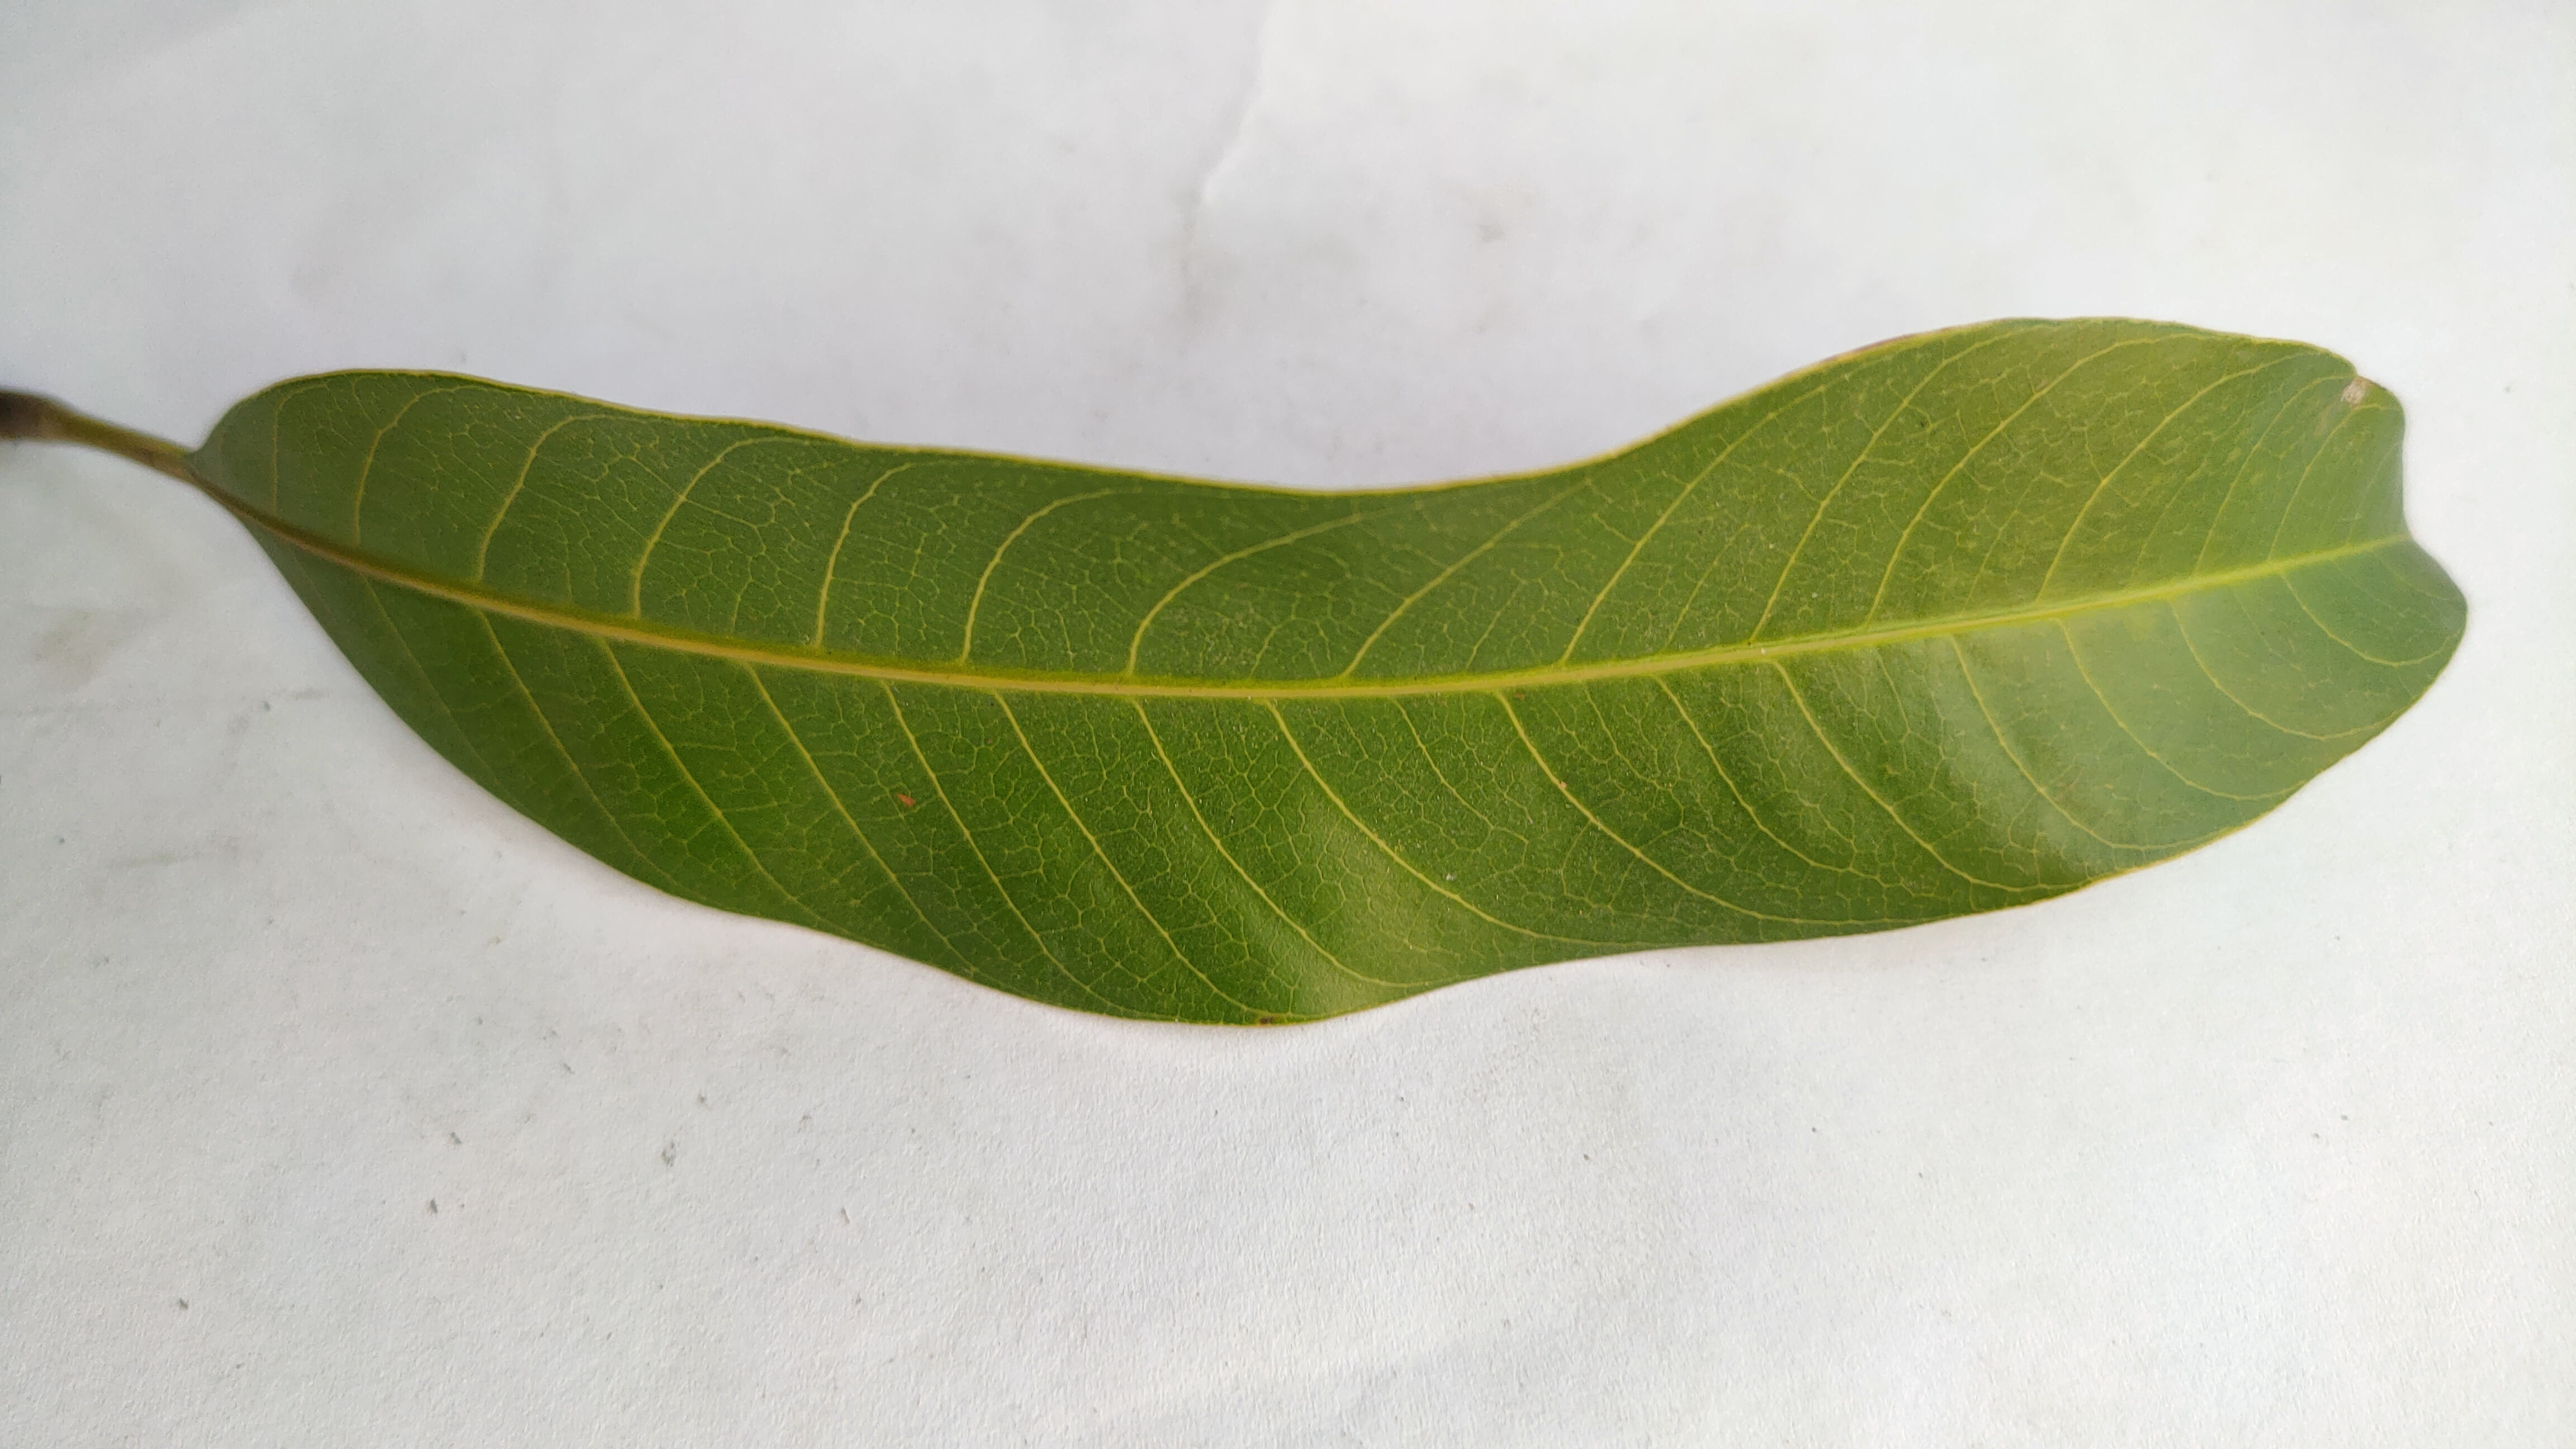
Leaf variety: Mango